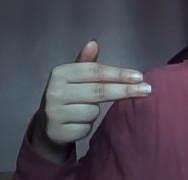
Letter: ghain